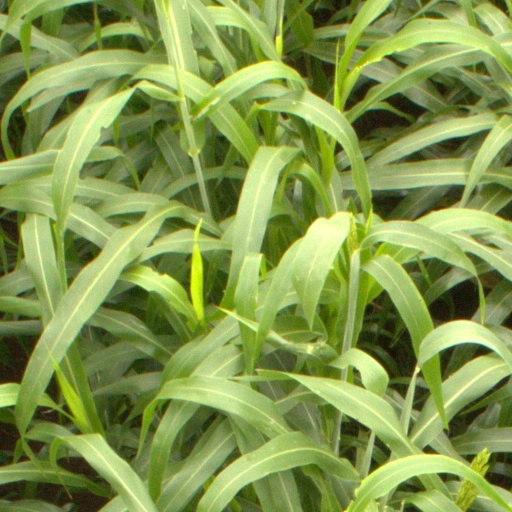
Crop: sorghum